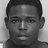
Emotion: neutral